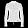
Label: Coat